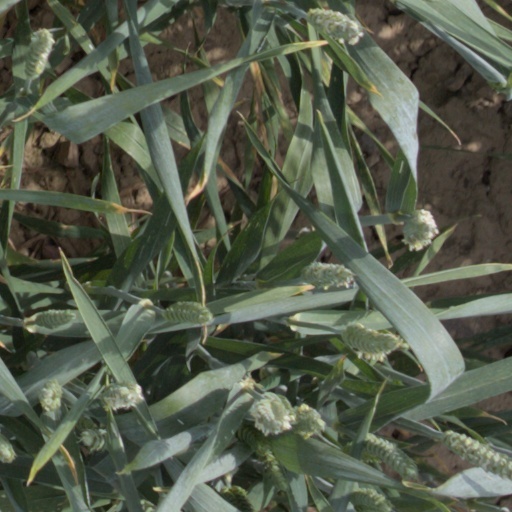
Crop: wheat